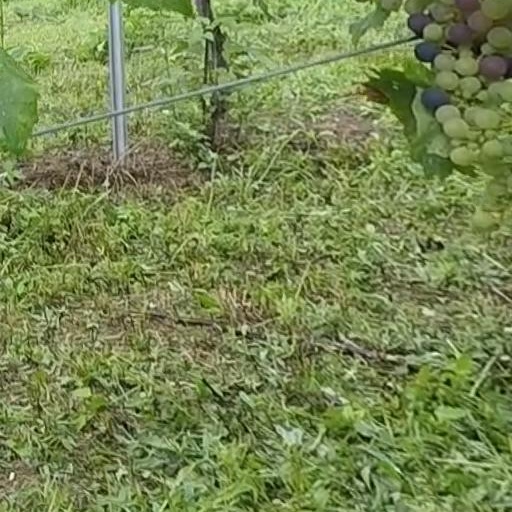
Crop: grape